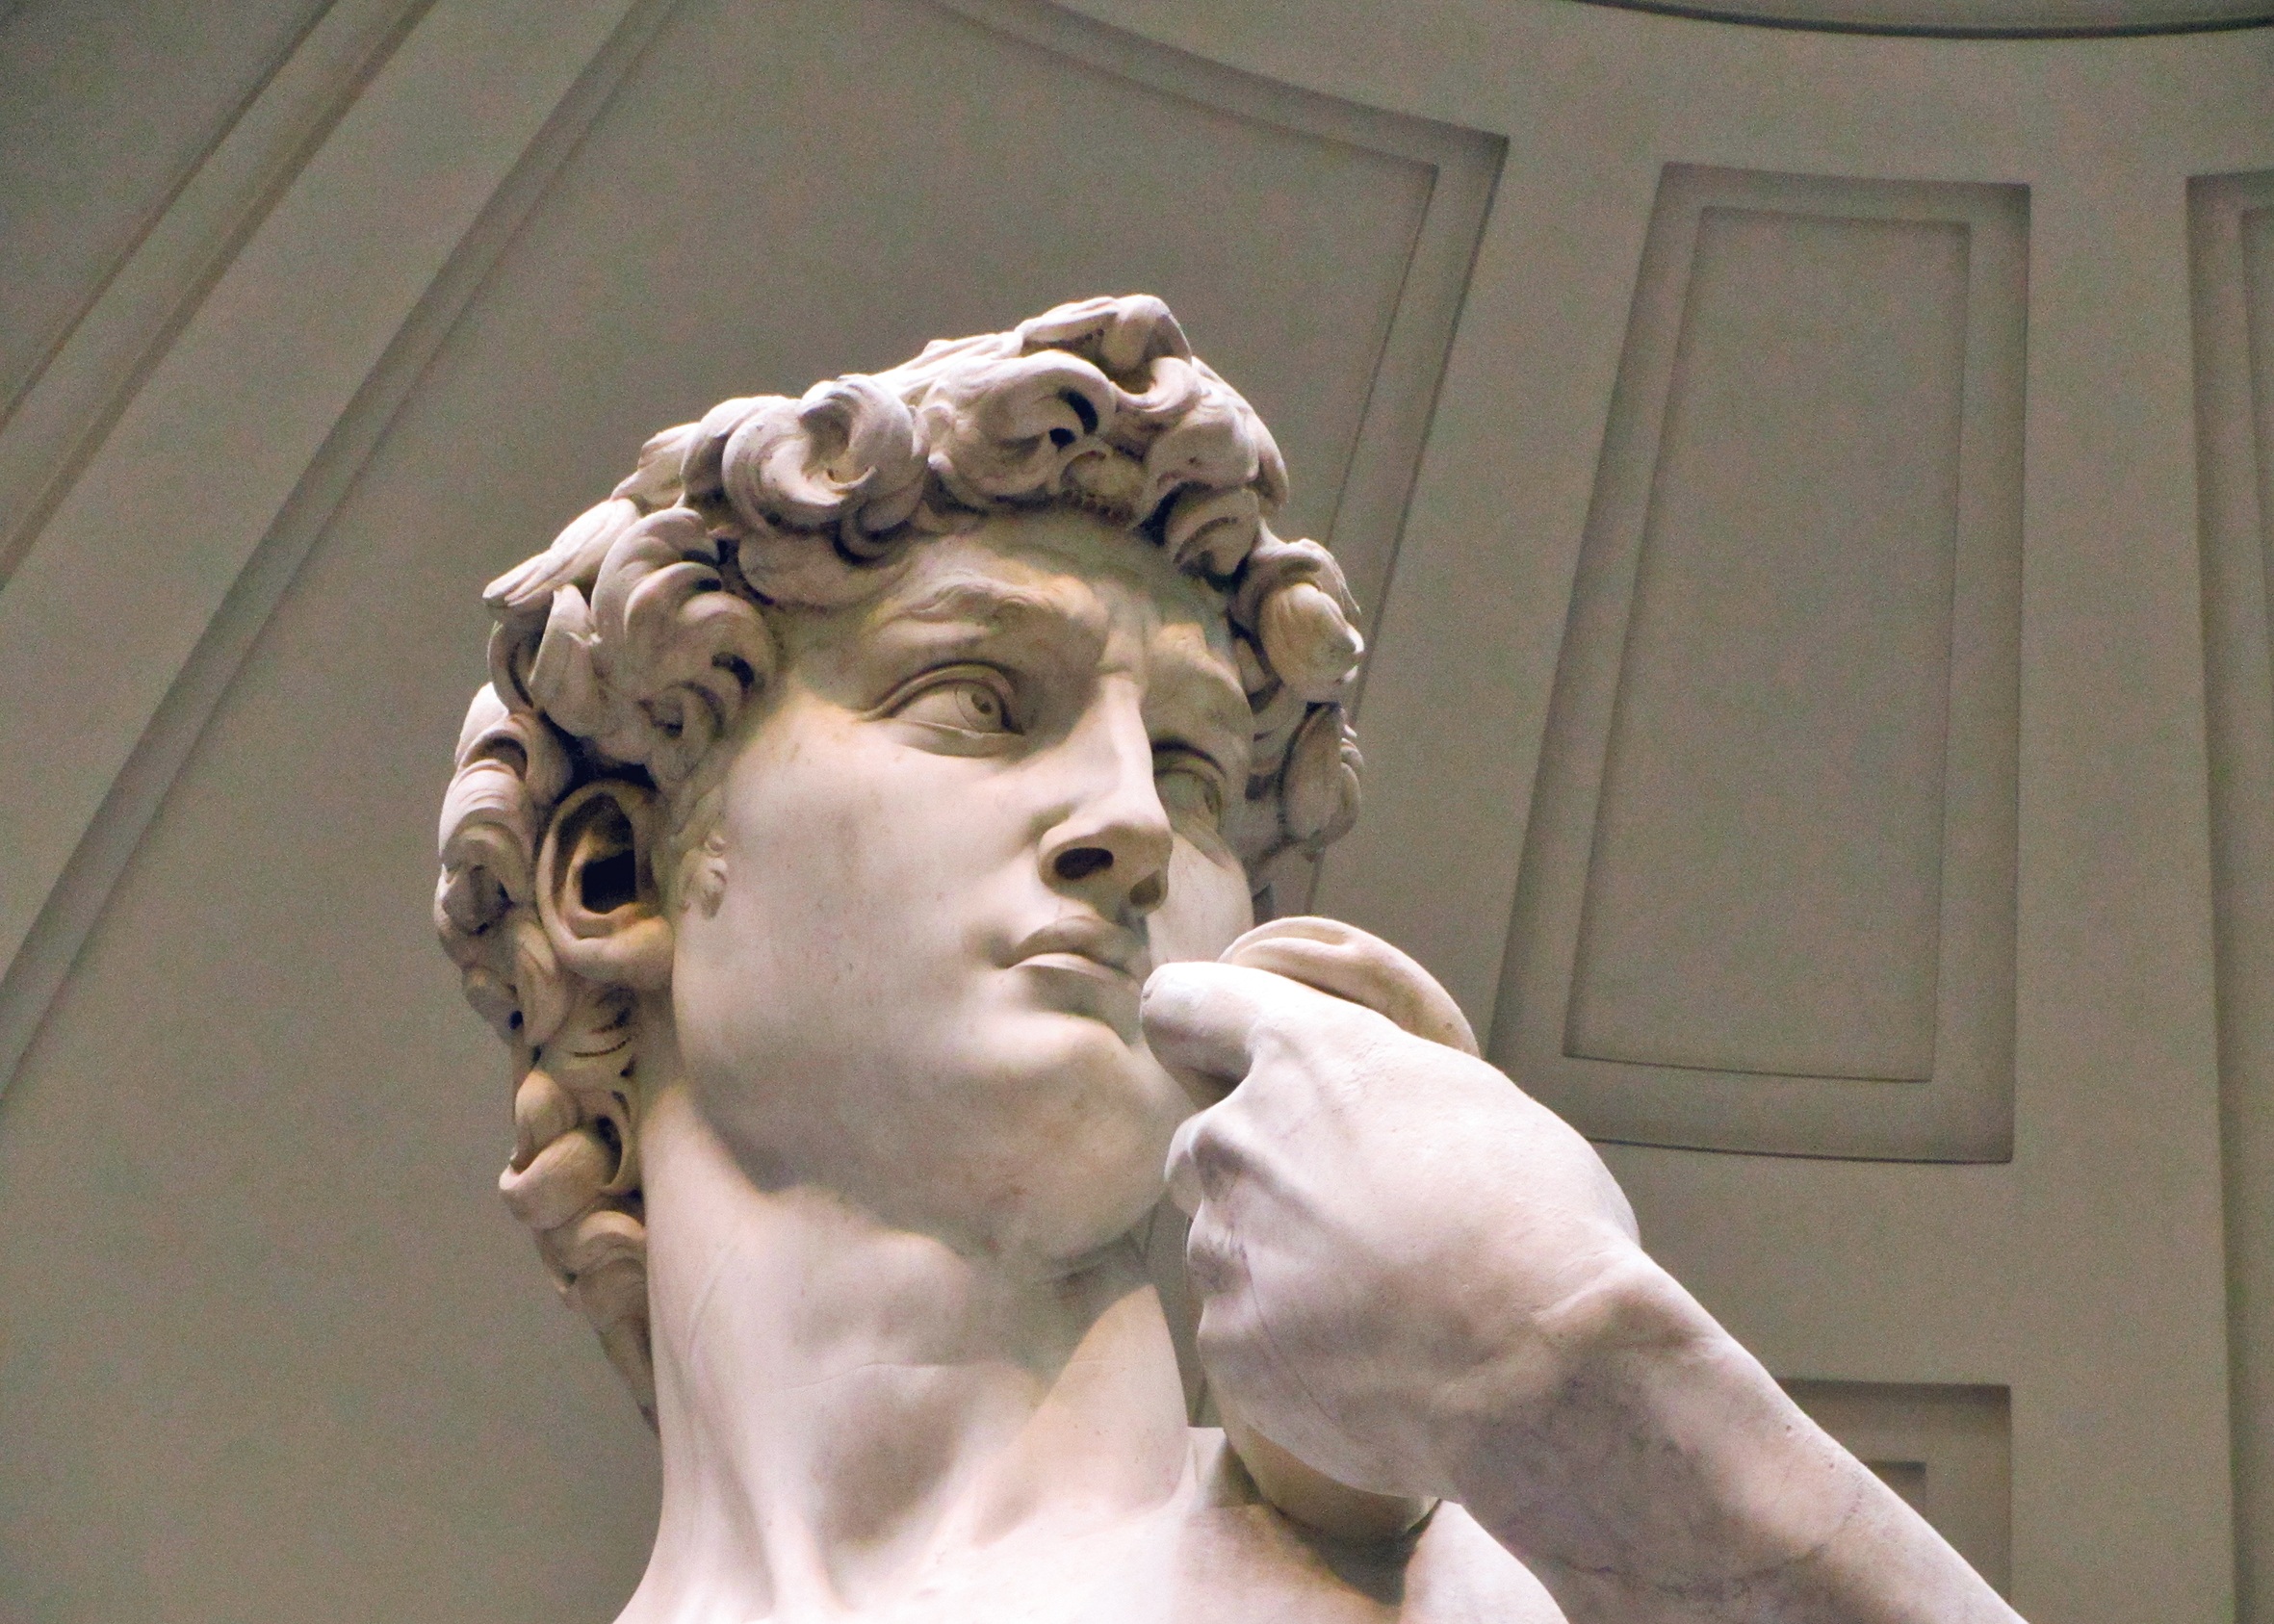
old, monument, statue, museum, italy, sculpture, art, head, history, revival, carving, florence, david, fine arts, miguel angel, ancient history, nonbuilding structure, classical sculpture